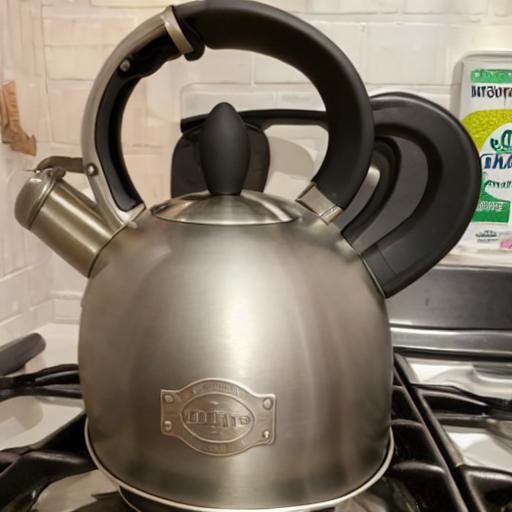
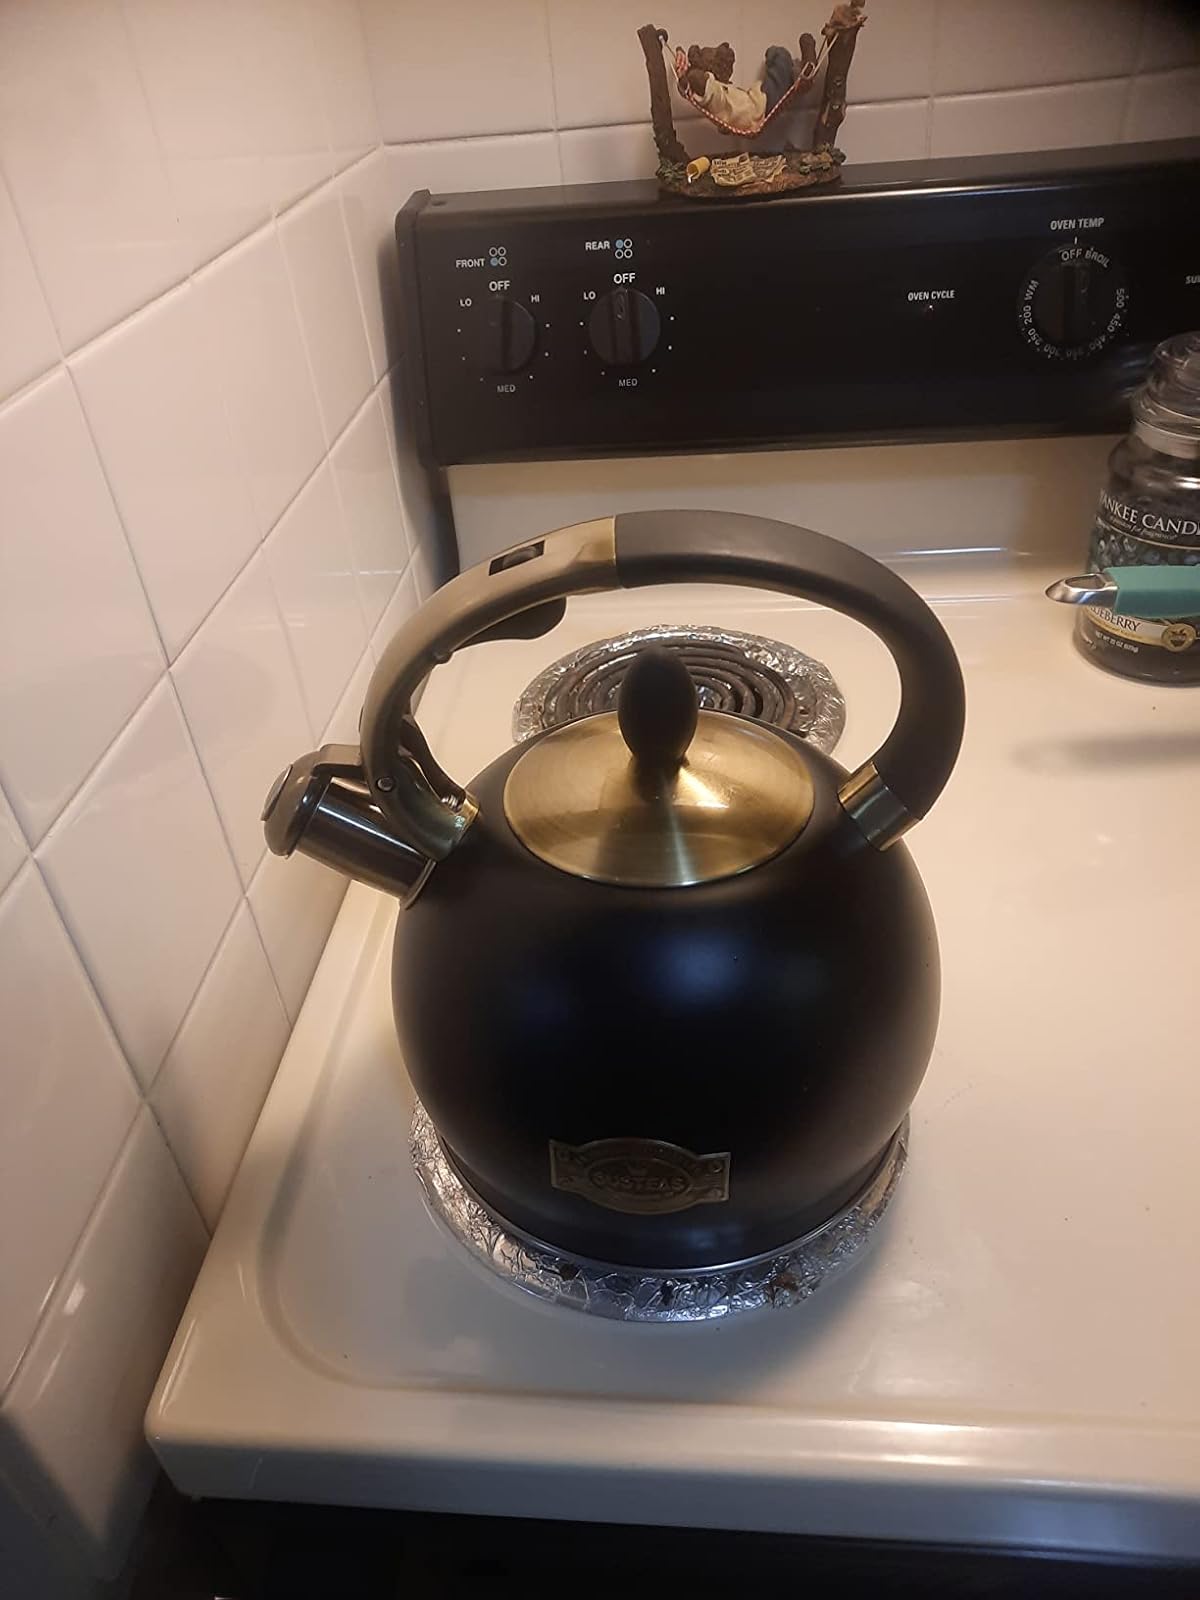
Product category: items_kettle
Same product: no